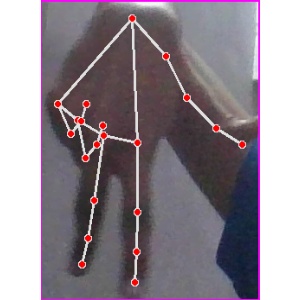
अक्षर: ग